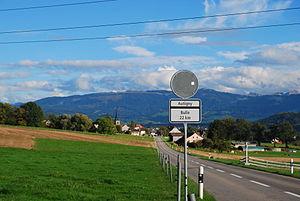
Autigny une localité et une commune suisse du canton de Fribourg, située dans le district de la Sarine.